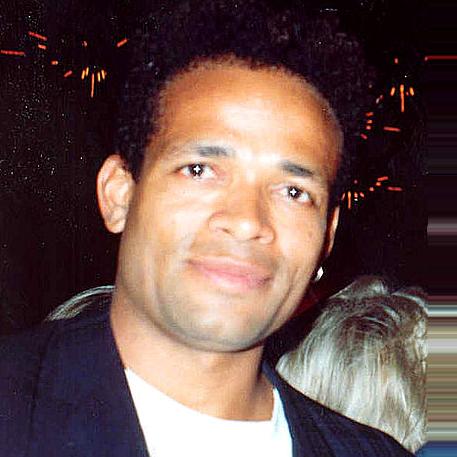
Age: 33